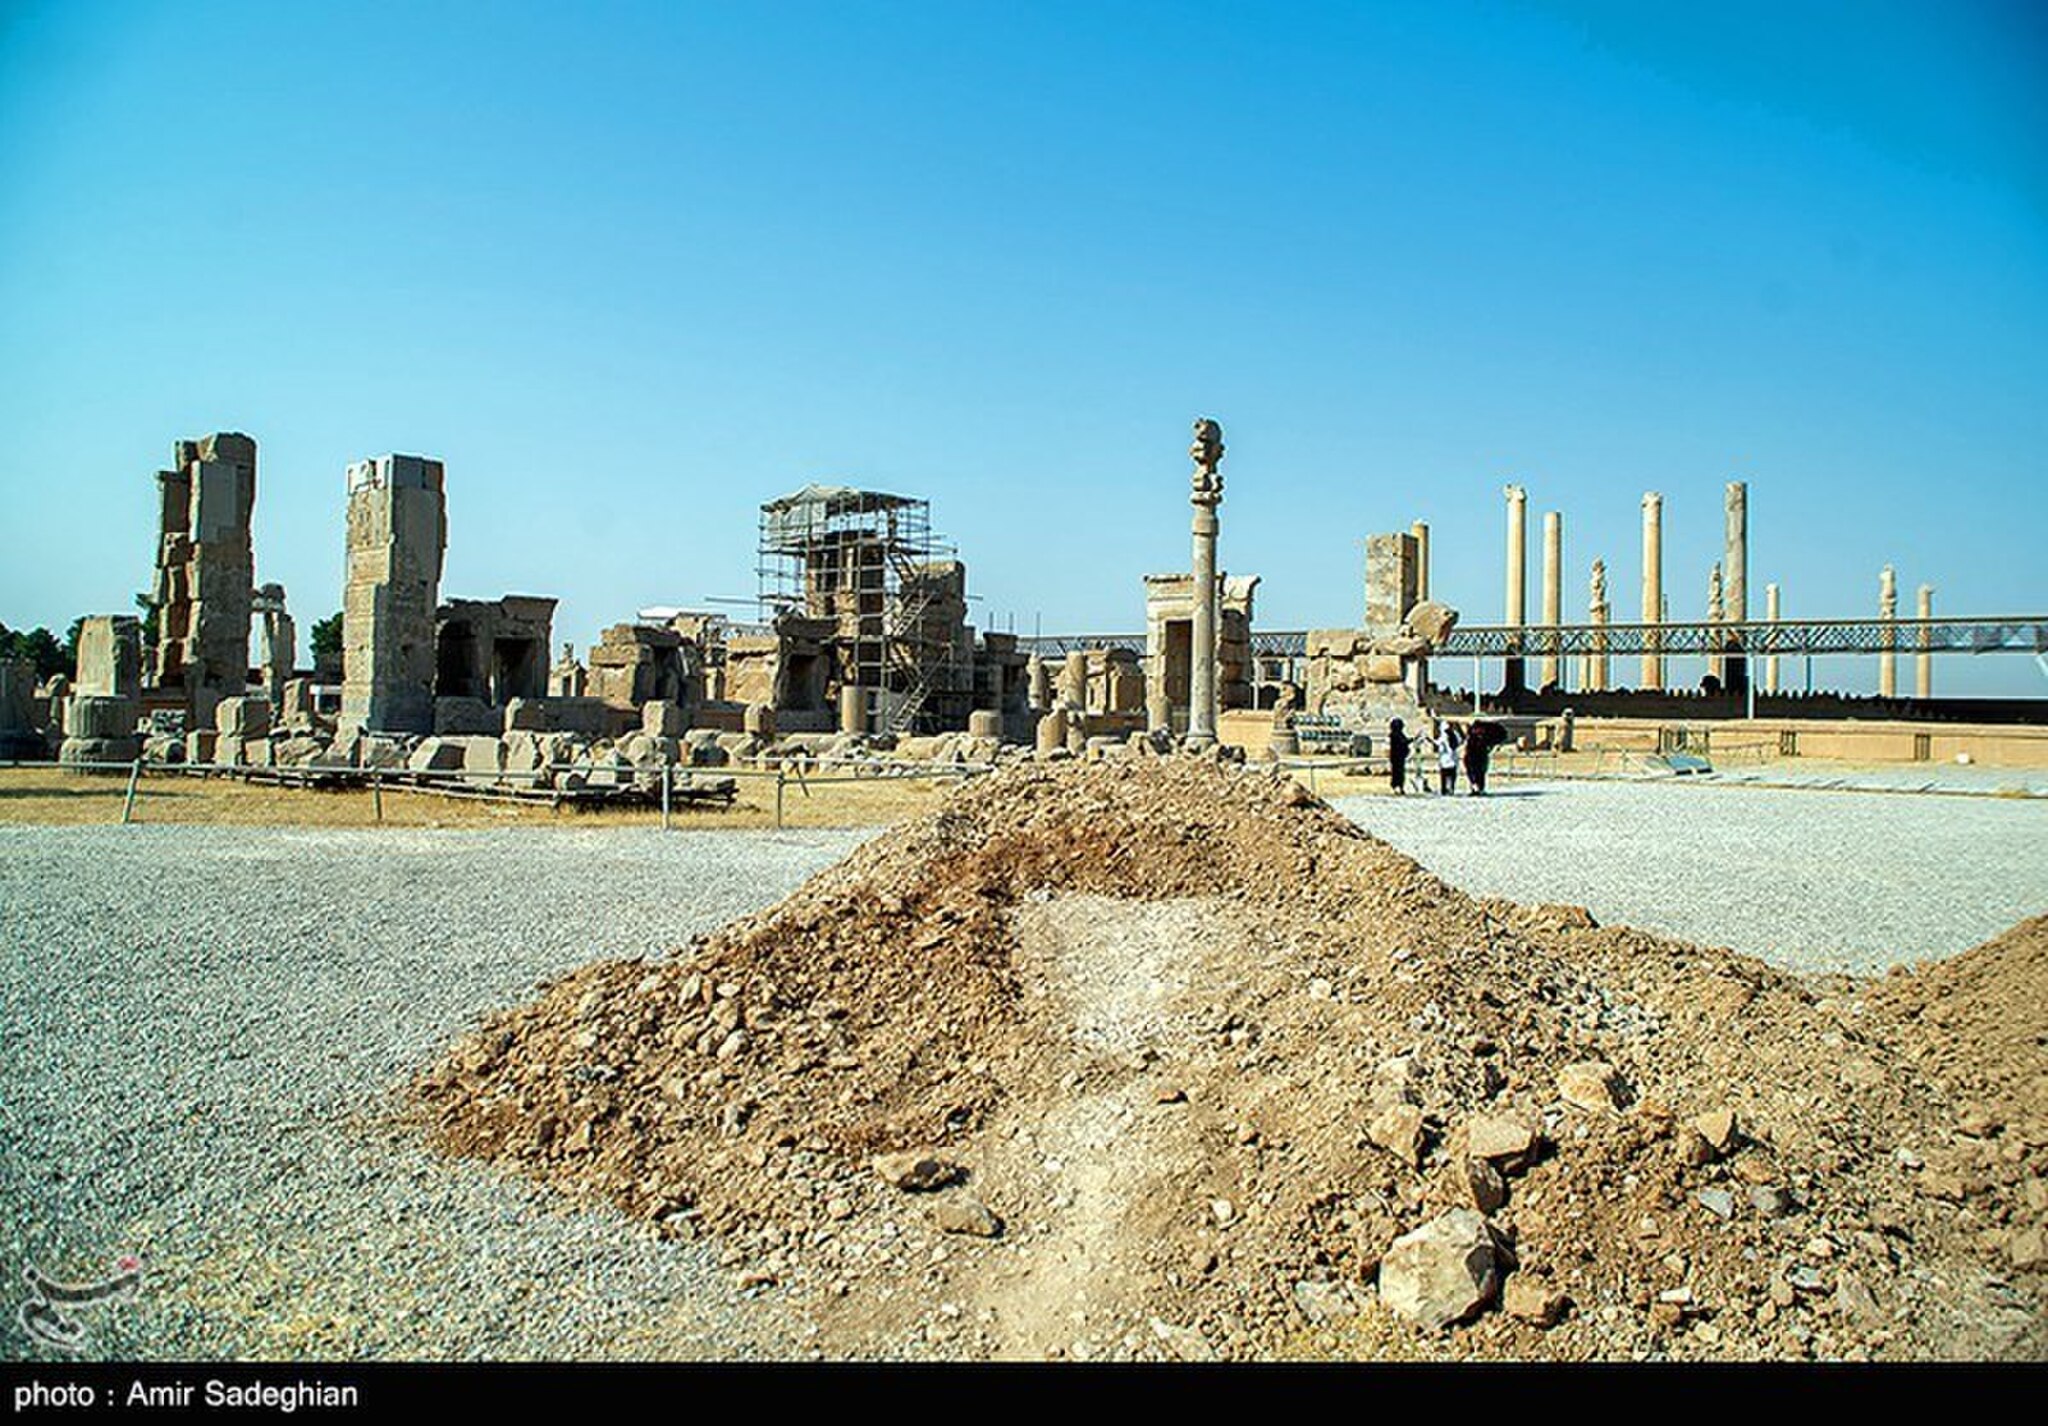
Title: Persepolis2020-08-18 13
Description: Persepolis in 2020
Date: 2020-08-18
Categories: License review needed, Tasnimnews review needed, 2020 in Persepolis, Photos by Amir Sadeghian for Tasnim News Agency, Photos from Tasnim News Agency